Yörük Ali Efe

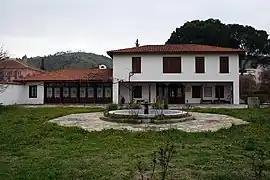
Yoruk Ali Efe Museum in Yenipazar near Aydın.

He was one of the last Zeybeks and remain as a notable Efe. His contributions to Turkish War of Independence and to the establishment of the Turkish Republic were also remarkable. He is also remembered with his generous personality and his fight for justice under all circumstances. After his death, his house in Yenipazar was converted to Yoruk Ali Efe Museum in 2001. His grave is in the garden of that museum.